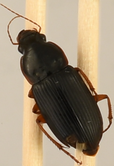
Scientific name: Harpalus pensylvanicus
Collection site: Konza Prairie Agroecosystem NEON (KONA), plot KONA_002